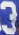
Number: 3